Transgender personnel in the United States military

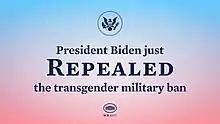
Joe Biden administration social media graphic announcing repealing the transgender military ban in January 2021.

On June 30, 2016, Secretary Ash Carter made an official announcement and published Directive-Type Memo 16-005 (DTM 16-005), declaring: